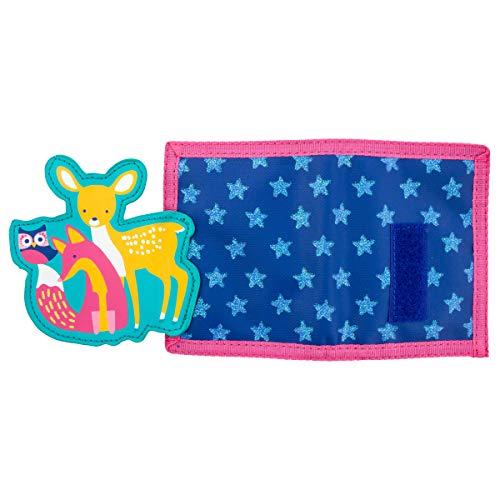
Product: Stephen Joseph Wallet, Woodland
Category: Clothing, Shoes & Jewelry | Women | Accessories | Wallets, Card Cases & Money Organizers | Wallets
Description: HIGH QUALITY: With a sturdy construction that uses durable polyester and nylon, this wallet is not only functional, but it's easy to keep clean, too.
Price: $15.75
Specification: ProductDimensions:10.5x0.5x4.5inches|ItemWeight:1.6ounces|ShippingWeight:1.6ounces(Viewshippingratesandpolicies)|ASIN:B013H2BGVY|Itemmodelnumber:SJ520106|Manufacturerrecommendedage:3months-7years